ADGZ

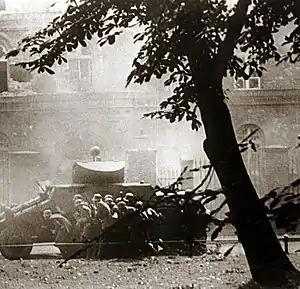
An ADGZ covers SS troops during an attack on the Polish Post Office in Danzig, 1 September 1939.

The Austrian army was using the ADGZ armored car at the time of the Anschluss, with 12 being used by the army and 15 by police. The Germans also employed the vehicles for police work, with some taken by the Waffen-SS and utilized on the Eastern Front, as well as in the Balkans for anti-partisan activity and other purposes.